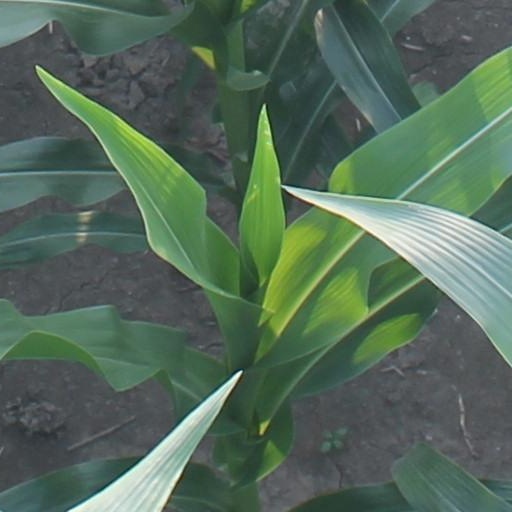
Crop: maize; corn